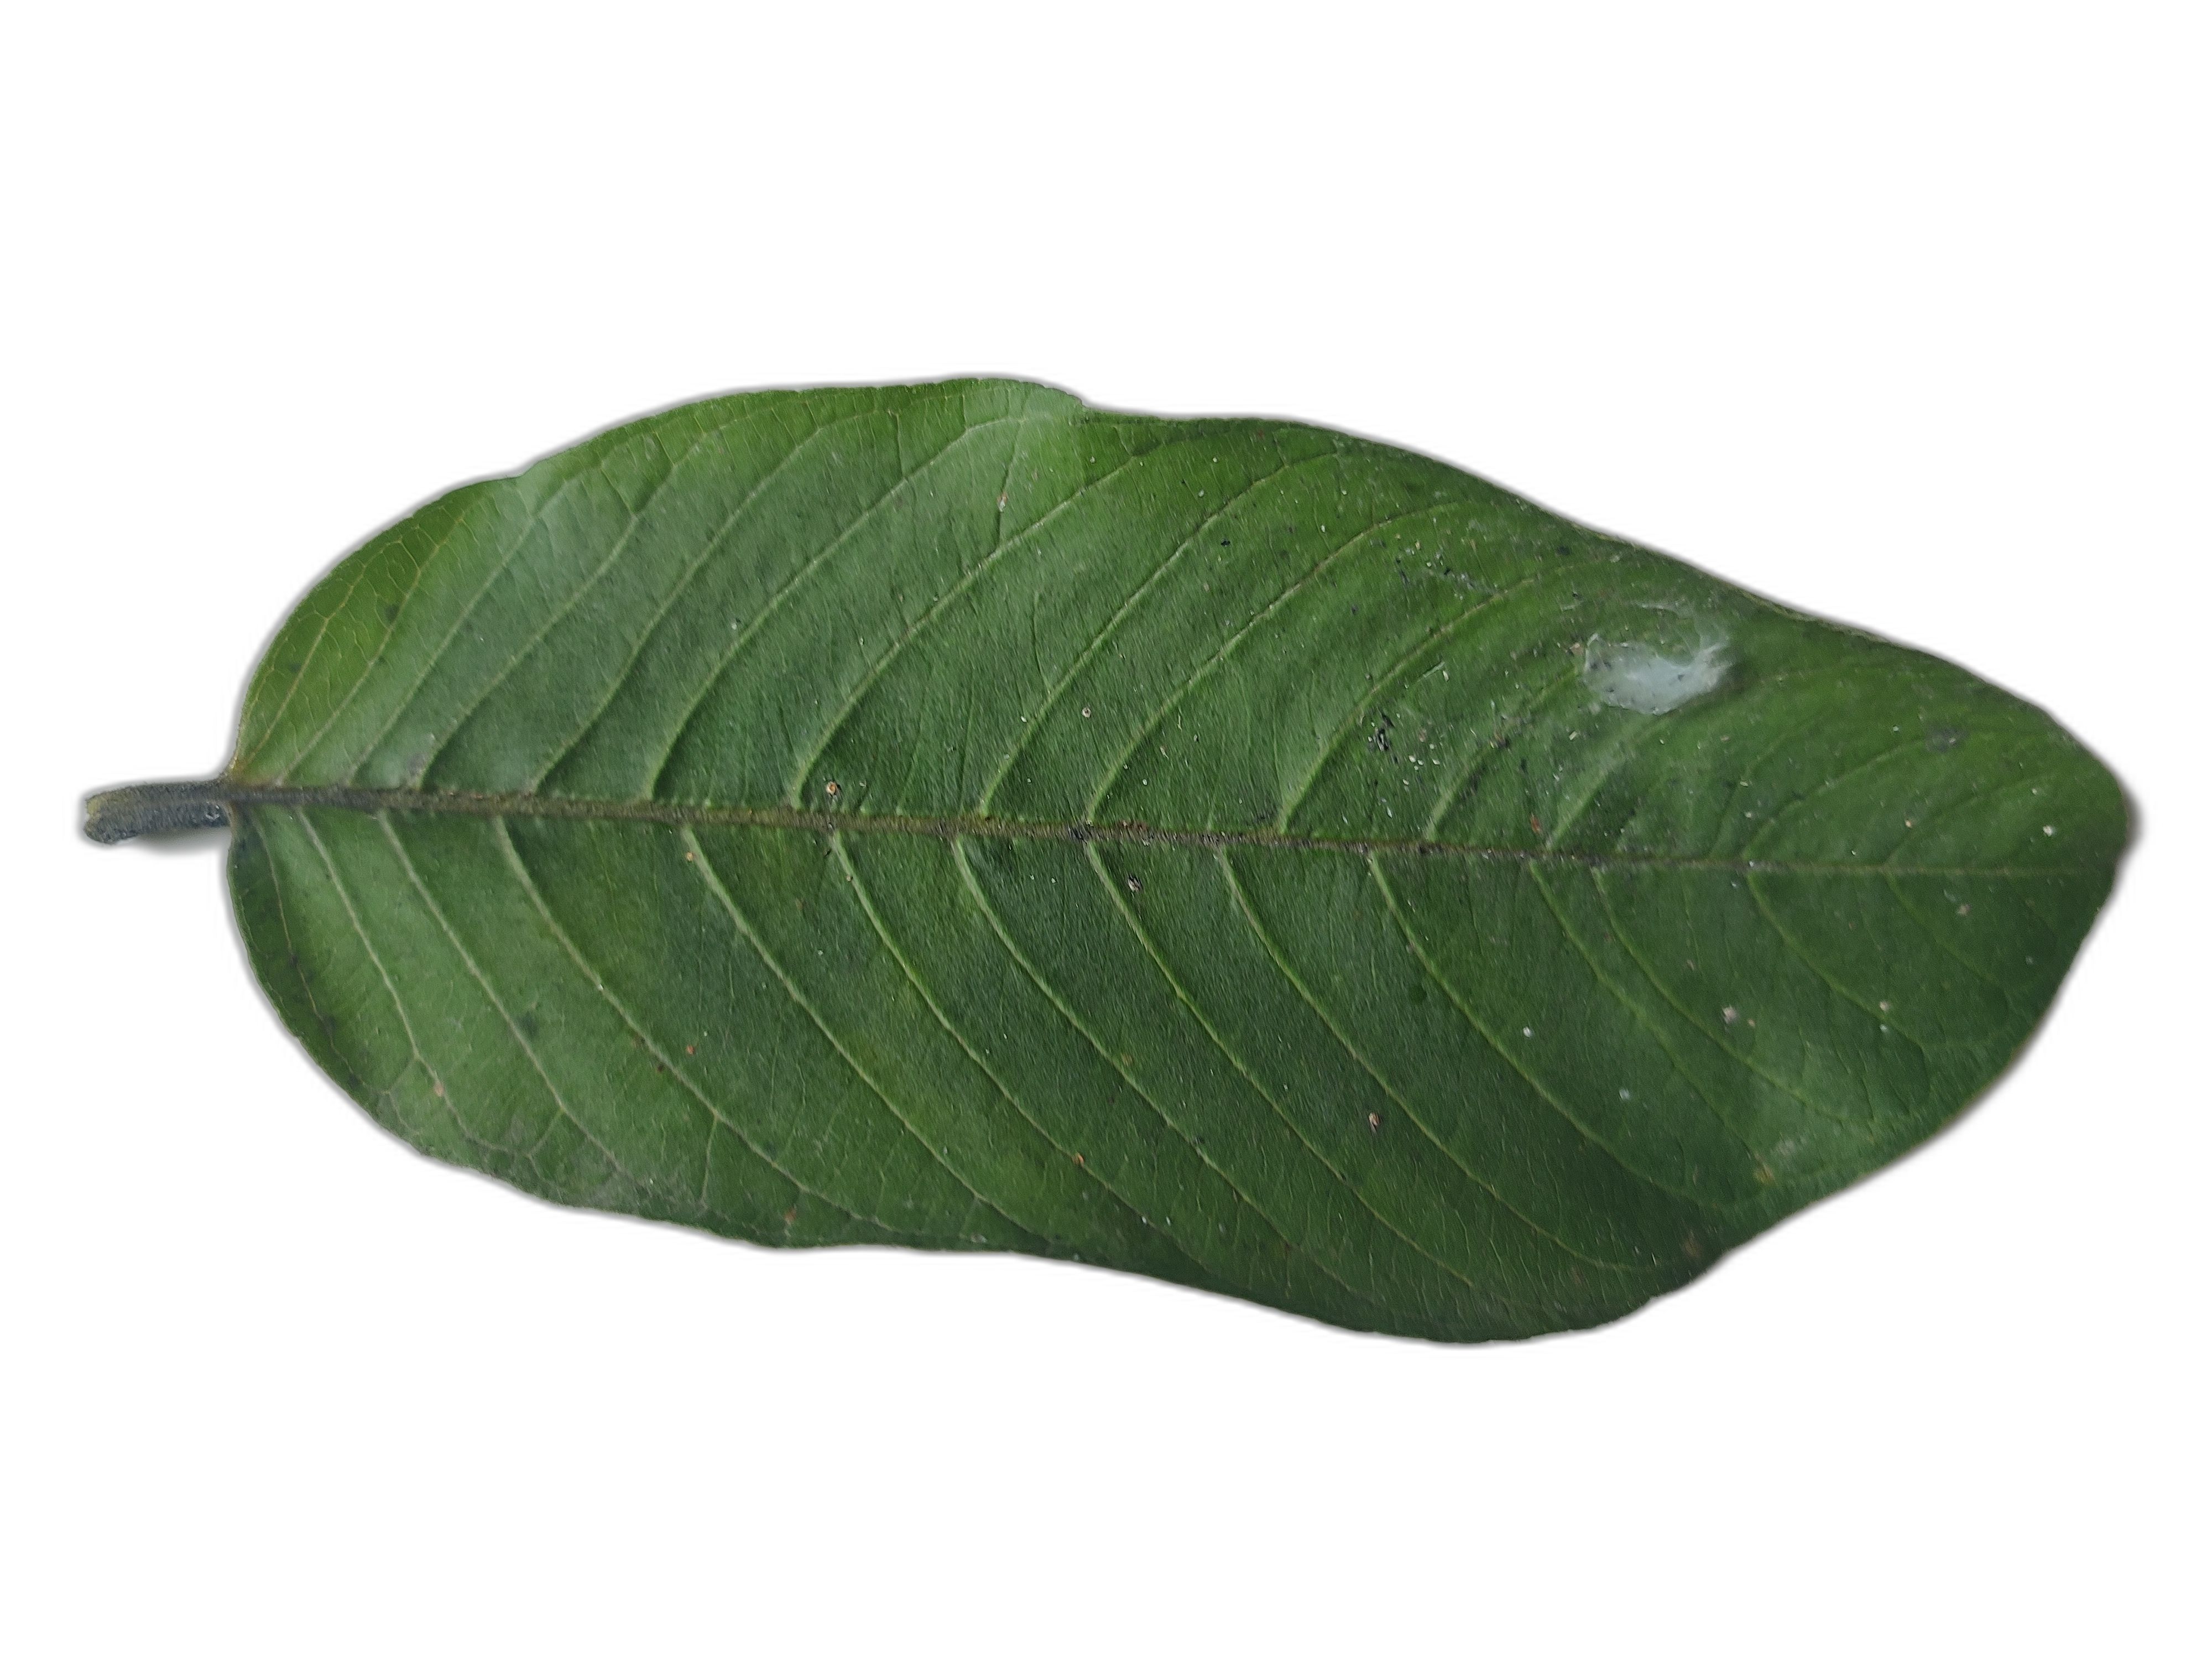
Plant part: leaf
Disease: Healthy